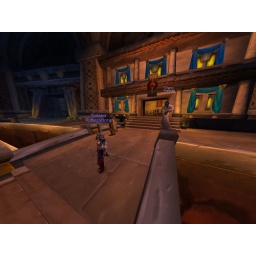
Grig dancin' on the bridge in a wedding dress